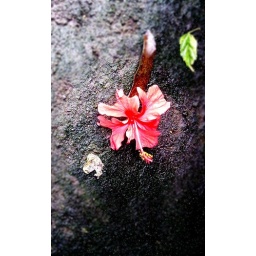
I found a hibiscus fallen to the street near my house